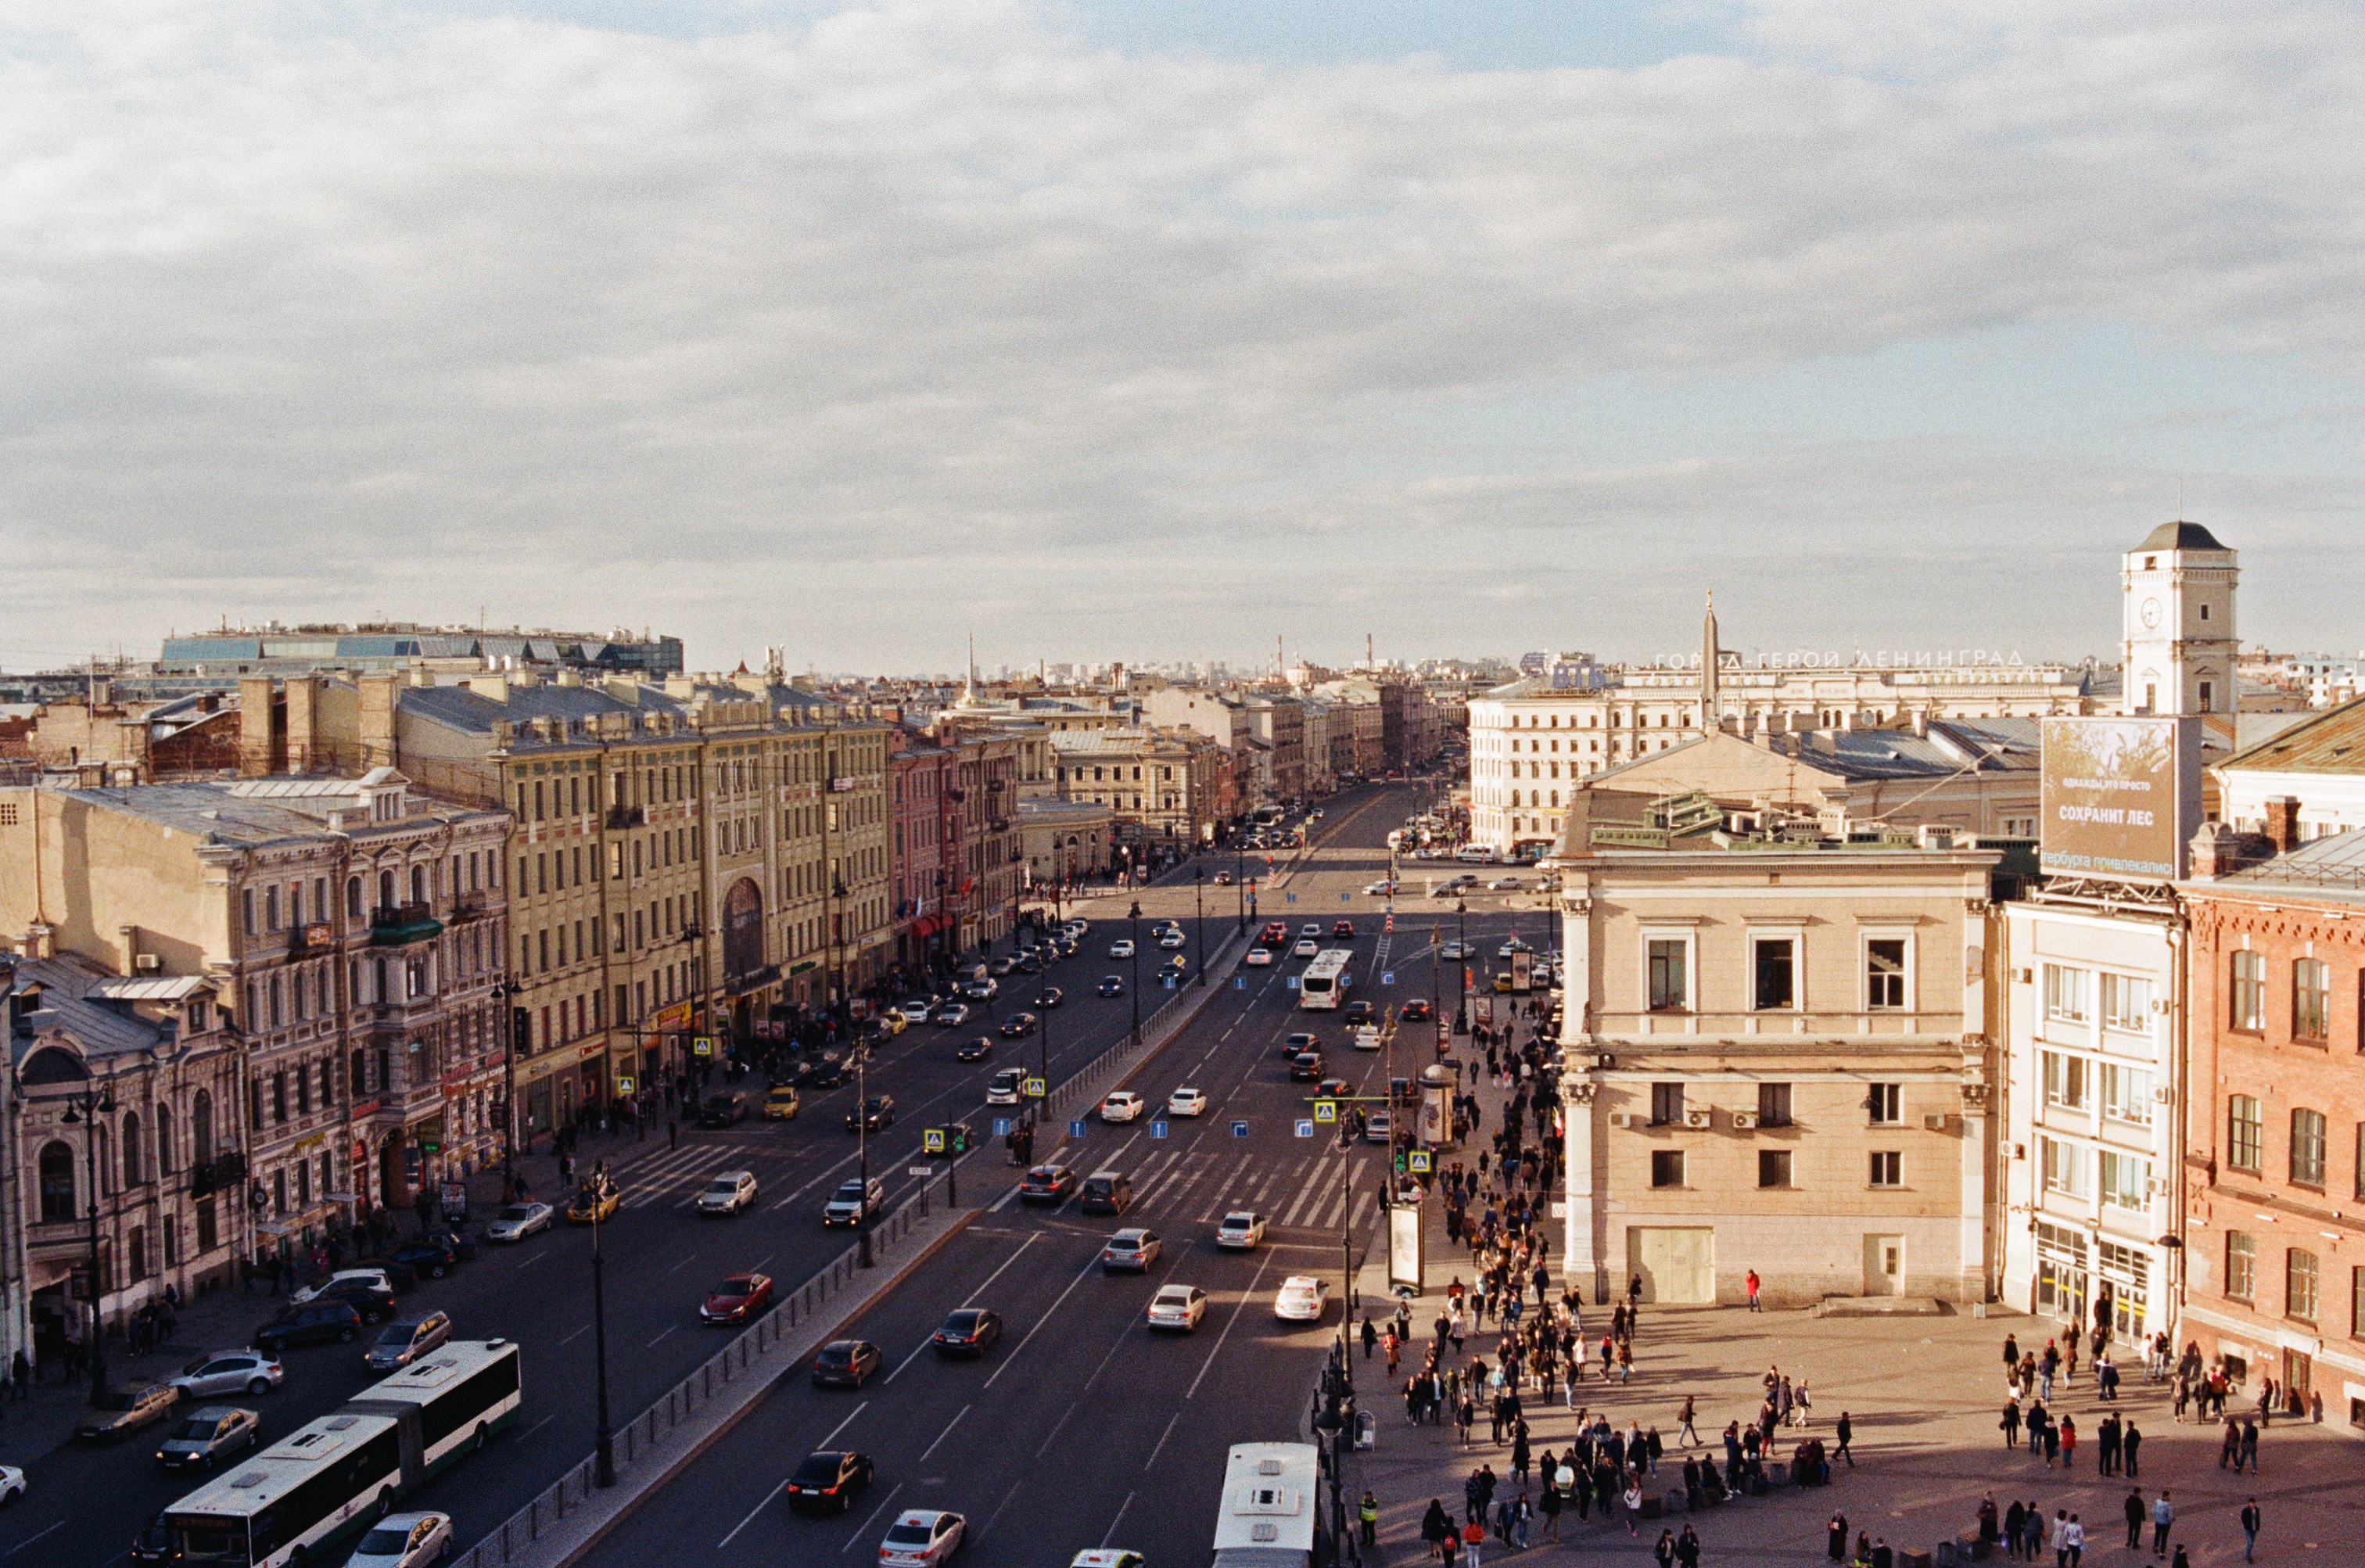
skyline, town, city, cityscape, downtown, plaza, landmark, town square, metropolis, neighbourhood, ancient rome, urban area, human settlement